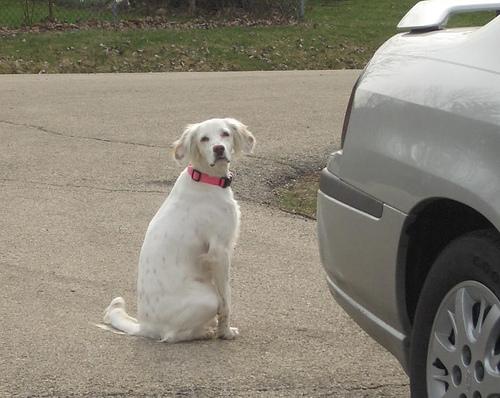
Breed: english setter